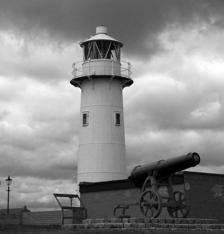
Building: Heugh Lighthouse
Country: United Kingdom
Year built: 1847
Lighthouse in County Durham, England Not to be confused with Heugh Hill Lighthouse on Lindisfarne . Lighthouse Heugh Lighthouse The lighthouse in 2007 Location Hartlepool County Durham England Coordinates 54°41′47.4″N 1°10′34″W / 54.696500°N 1.17611°W / 54.696500; -1.17611 Tower Constructed 1847 (first) Construction steel tower (current) sandstone tower (first) Automated 1927 Height 16.5 metres (54 ft) (current) 14.5 metres (48 ft) (first) Shape cylindrical tower with balcony and lantern Markings white tower and lantern Operator PD Teesport Light First lit 1927 (current) Focal height 19 metres (62 ft) Range 19 nmi (35 km; 22 mi) Characteristic Fl (2) W 10s. The Heugh Lighthouse is a navigation light on The Headland in Hartlepool , in north-east England. The current lighthouse dates from 1927; it is owned and operated by PD Ports . It is claimed that its early-Victorian predecessor was the first lighthouse in the world reliably lit by gas. History The former lamp and optic (in the Maritime Museum ): a large fresnel lens with angled mirrors above and below. Following the establishment of the Hartlepool Dock & Railway company, West Hartlepool quickly grew into a sizeable coal port on the Durham coast. In 1844, mariners tasked with navigating their way into the new docks had expressed concern about the inadequate provision of lights on this dangerous stretch of rocky coastline, and in 1846 the Corporation of Trinity House instructed the harbour authority to make necessary provision. 1847–1915: the first light on The Heugh The old lighthouse on the Heugh. A lighthouse was promptly built in sandstone, at a cost of £3,200: a tapering cylindrical tower 73 ft (22 m) high. It was first lit on 1 October 1847, fuelled by natural gas from one of the local coal mines. The lens (a first-order fixed catadioptric optic) was the last to be manufactured by the pioneering Newcastle firm of Cookson & Co. , following its takeover by Robert W. Swinburne. The main light was visible for 18 miles out to sea. A subsidiary (red) light was shown from a window lower down on the tower 'from half flood to half ebb' to signal the state of the tide (during the day a red spherical day mark was displayed in place of the red light). In December 1895 the characteristic of the main light was changed from fixed to occulting (going dark for one second every five seconds). The old light's demise came about as an indirect result of the German raid on Hartlepool in December 1914. The lighthouse itself was unscathed (though several nearby buildings received severe damage), but it was realised that the tower obstructed the line of fire of the defensive guns of the Headland batteries . It was therefore dismantled in 1915. 1915–1927: temporary light on the Town Moor The temporary light on the Town Moor (1915–1927) As a temporary measure, the light, lantern and lens from the Heugh Lighthouse were instead mounted on a wooden lattice structure on the nearby town moor. They remained here until the erection of the new Heugh light in 1927. When the structure was dismantled, the optic (lenses) and light array were saved; they are now on display in the Museum of Hartlepool . 1927 onwards: the current lighthouse The current lighthouse, of a prefabricated steel construction, is a white-painted cylindrical tower, 54 ft (16 m) high. Built not far from the site of the first lighthouse (though without obstructing the line of fire of the guns) it was designed to be able to be dismantled in the event of war, so as not to provide a landmark for enemy gunsights. It was, from the start, electrically-powered and fully automated: the light was switched on and off at sunset and sunrise automatically, by a patent sun valve ; mains electricity was used, but as a backup a petrol generator was provided which was automatically engaged in the event of a power failure; and in the event of the bulb failing an automatic lamp changer would bring a spare bulb into operation (this change being signalled by a warning light mounted on the shore side of the lighthouse). The light displayed two white flashes every ten seconds. Present-day operation The lighthouse in its compound The lighthouse is still in use today, under the management of the local port authority. It displays a white light, flashing twice every ten seconds. One of the adjacent buildings housed a nautophone fog signal, which used to sound three 3-second blasts every 45 seconds. The other building houses radio equipment for HM Coastguard . Other nearby lighthouses The Old Pier, Hartlepool Headland Nearby Seaton Carew had a pair of lighthouses for many years. They were decommissioned in the late nineteenth century; years later one of the two was re-erected in Hartlepool Marina as a mariners' memorial. South Gare Lighthouse stands on a pierhead at the opposite end of the bay to the Heugh, marking the southern approach to the River Tees . Just south-west of the Heugh, the Old or 'Pilot' Pier has been marked by a lighthouse since 1836. The present wooden structure (painted white with two narrow red horizontal stripes) dates from 1899; the lantern is strikingly topped by a rotating radar. It displays a green light (one flash every three seconds) with a white sector indicating the deep-water channel into the Old Harbour and Hartlepool Docks. See also Engineering portal List of lighthouses in England References